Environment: lab
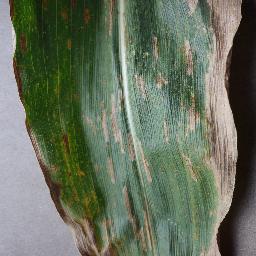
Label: gray_leaf_spot